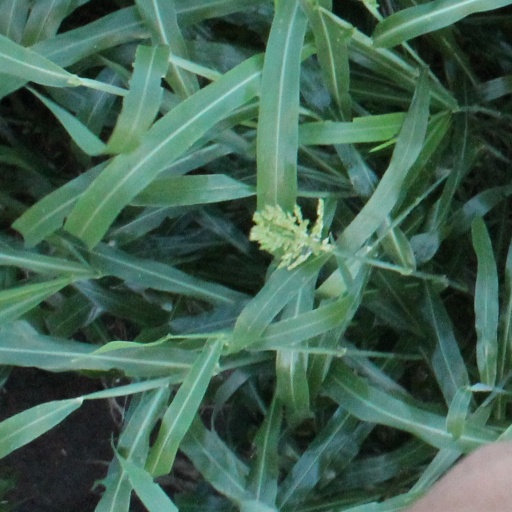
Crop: sorghum